David Bale

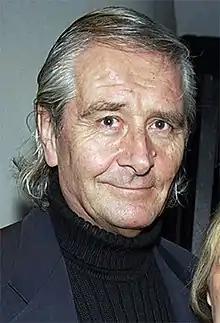
Bale in 2003

David Charles Howard Bale (2 September 1941 – 30 December 2003) was an English entrepreneur, environmentalist, and animal welfare activist. He was the father of actor Christian Bale and the husband of Gloria Steinem.